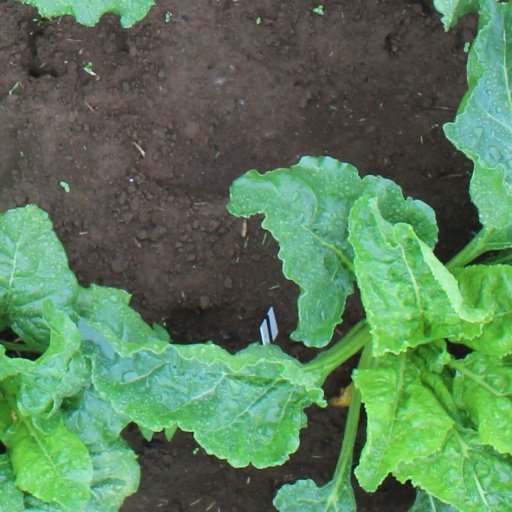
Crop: sugar beet